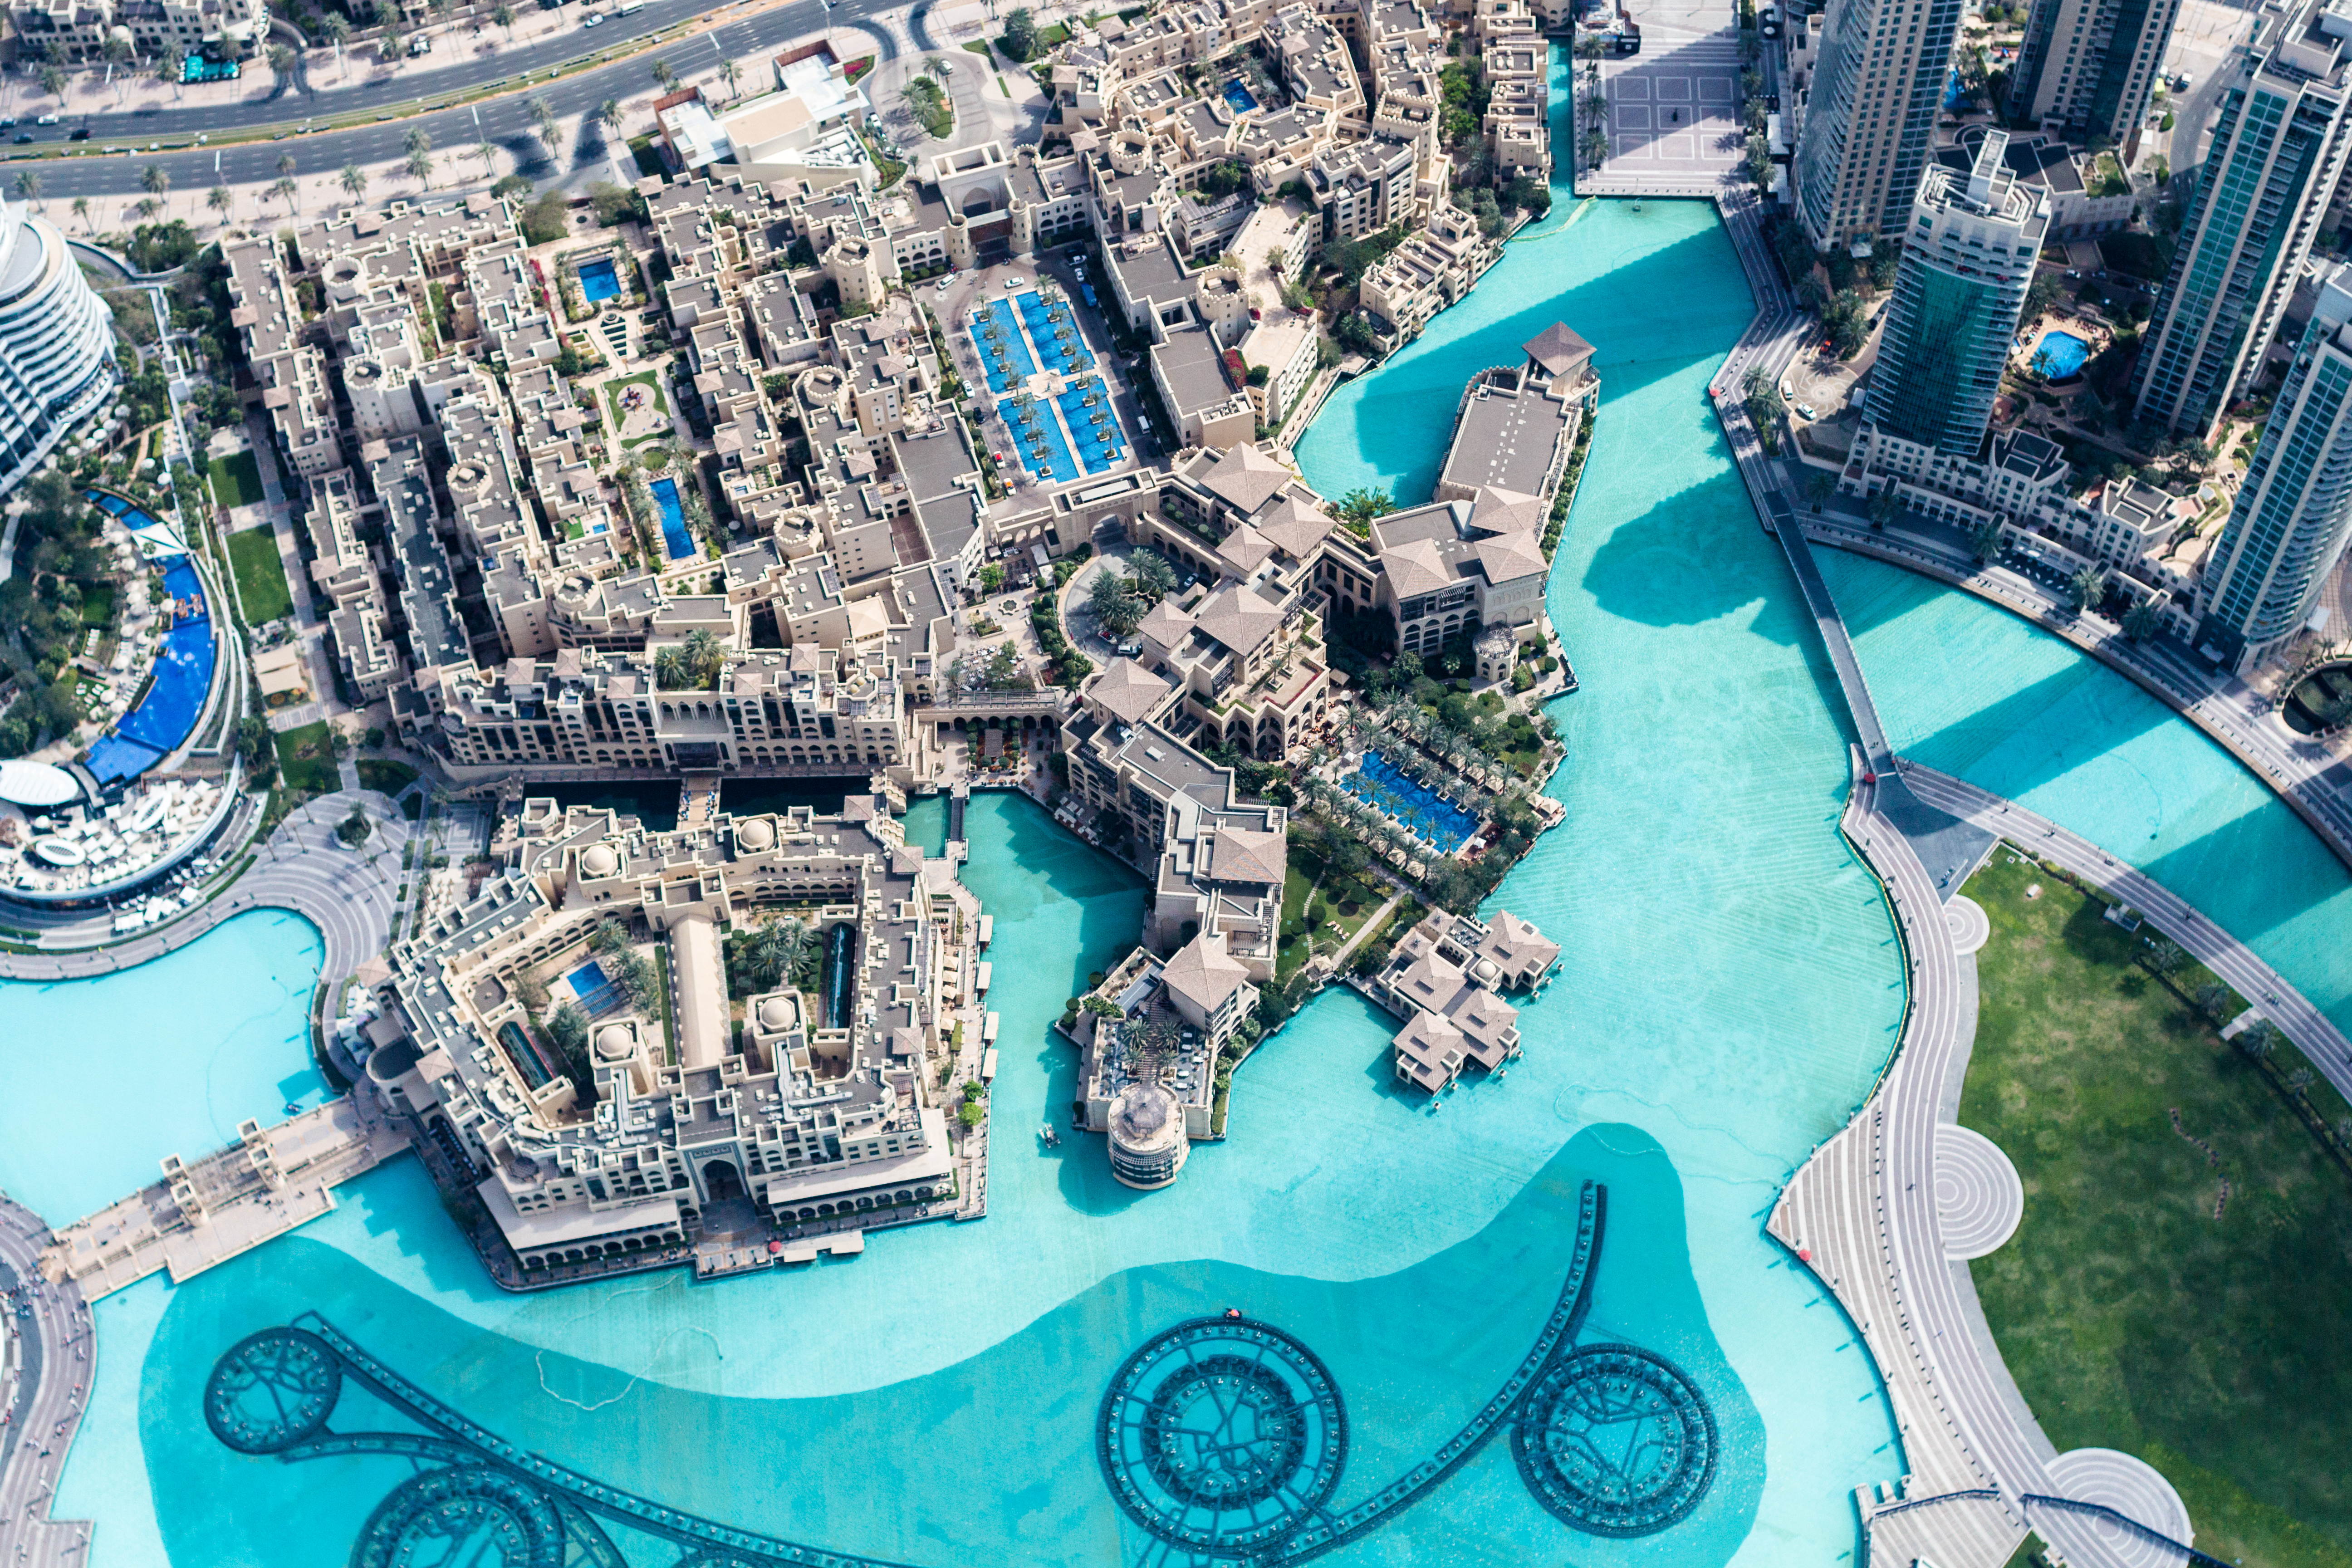
dubai, fountain, mall, burj khalifa, aerial photography, metropolitan area, urban design, landmark, urban area, bird's eye view, city, architecture, artificial island, real estate, metropolis, mixed use, building, skyscraper, swimming pool, tourism, landscape, leisure, photography, condominium, island, world, cityscape, residential area